Palmengarten (Leipzig)

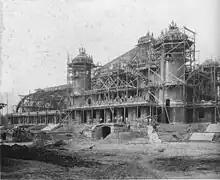
Construction of assembly rooms in Palmengarten.

The park grounds on the western bank of Elster Pleißen Aue were originally part of the Leipzig Riverside Forest. Later, in 1893, during the 50th anniversary of Leipzig Gardeners Association's ("Leipziger Gärtner-Verein") horticultural exhibition, a competition for the design of a Palmengarten inspired by the Frankfurt Palmengarten was announced. The winner of the competition was Eduard May, a garden engineer from Frankfurt. Otto Moßdort, a gardener from Lindenau who had already designed the grounds for the horticultural exhibition and took second place in the competition, was then commissioned to execute the winning design. A corporation was established in 1896 in order to realise the project. The corporation leased the main site from the city and bought the southeast-based Ritterwerder (later known as Klingerhain).